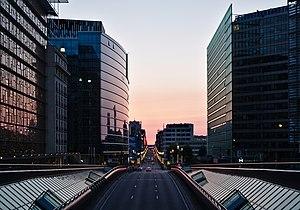
La rue de la Loi depuis la sortie du tunnel Belliard
La rue de la Loi est une rue importante de Bruxelles qui va de l’avenue de la Joyeuse Entrée via le rond-point Robert Schuman à la rue Royale.